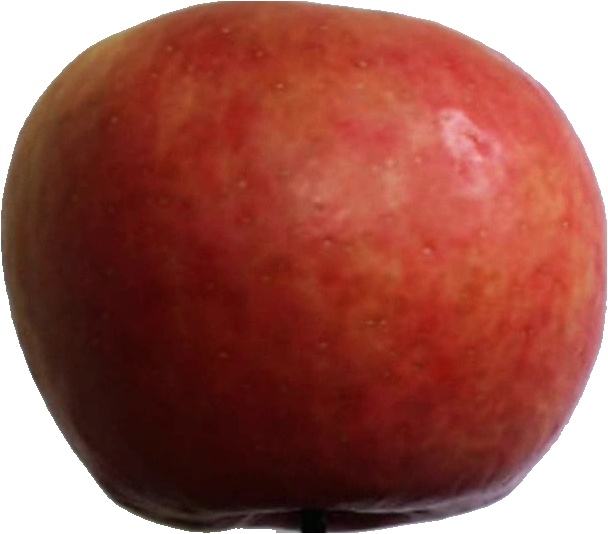
Label: apple_crimson_snow_1